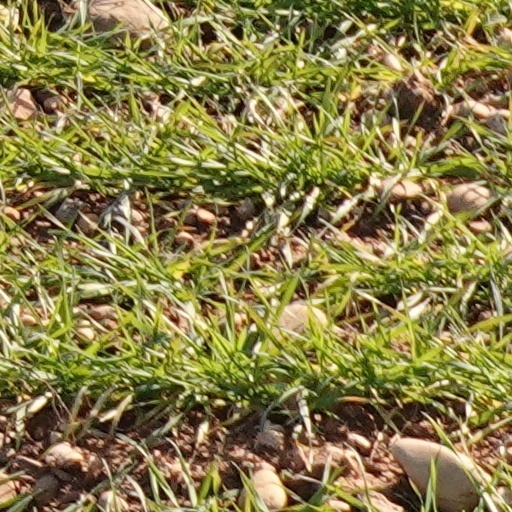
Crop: wheat